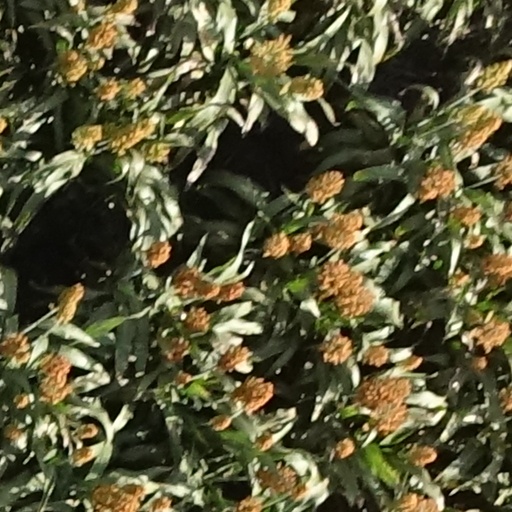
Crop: sorghum